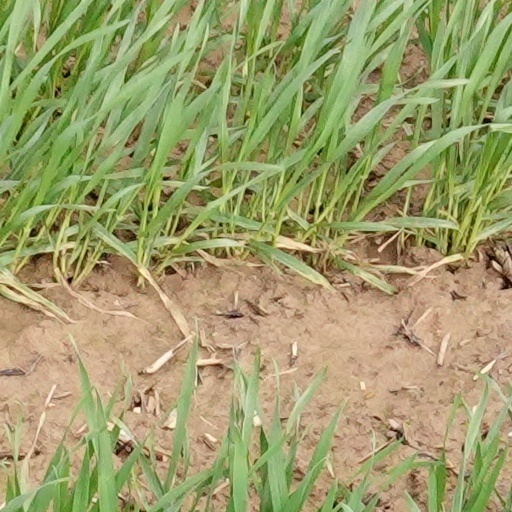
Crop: wheat